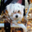
Label: dog